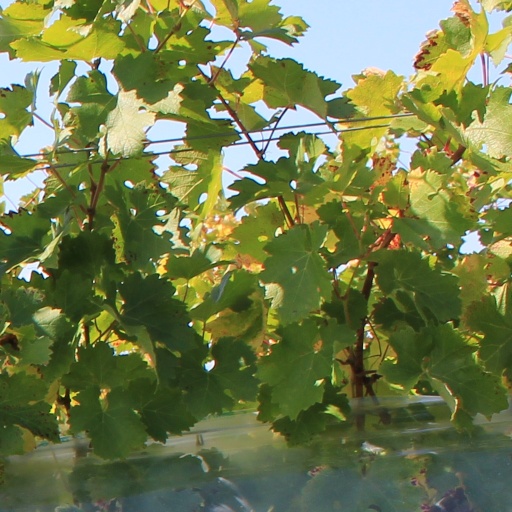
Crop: grape